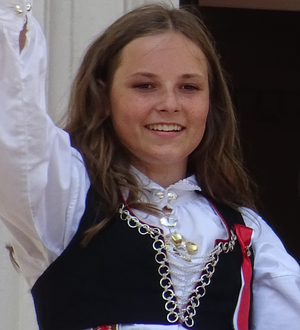
Ingrid Alexandra de Norvège, le 17 mai 2018 à Oslo
Cet article recense les maisons régnant actuellement sur un pays européen et indique l’évolution probable au regard des lois successorales en vigueur dans chacune de ces monarchies.
La famille royale norvégienne est la famille du monarque norvégien.
L'ordre de succession au trône britannique est l'ordre dans lequel sont appelées au trône du Royaume-Uni et des quinze autres royaumes du Commonwealth les personnes éligibles.
La princesse Ingrid Alexandra de Norvège, née le 21 janvier 2004 à Oslo, est la fille et le premier enfant du prince héritier Haakon de Norvège et de son épouse la princesse Mette-Marit. Elle occupe la deuxième place dans l'ordre de succession au trône norvégien.